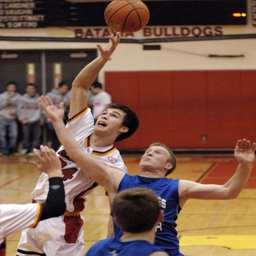
images vs. boys basketball game .